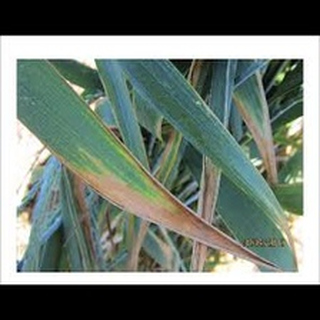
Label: wheat_leaf_blight